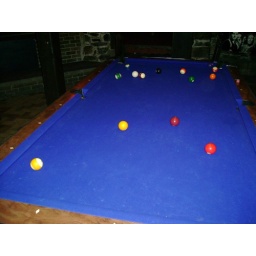
Well, this is the table pool at the bar near my university... Yes, purple...